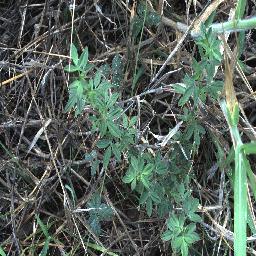
Label: negative